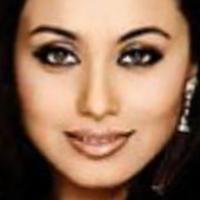
Age group: age 21-30